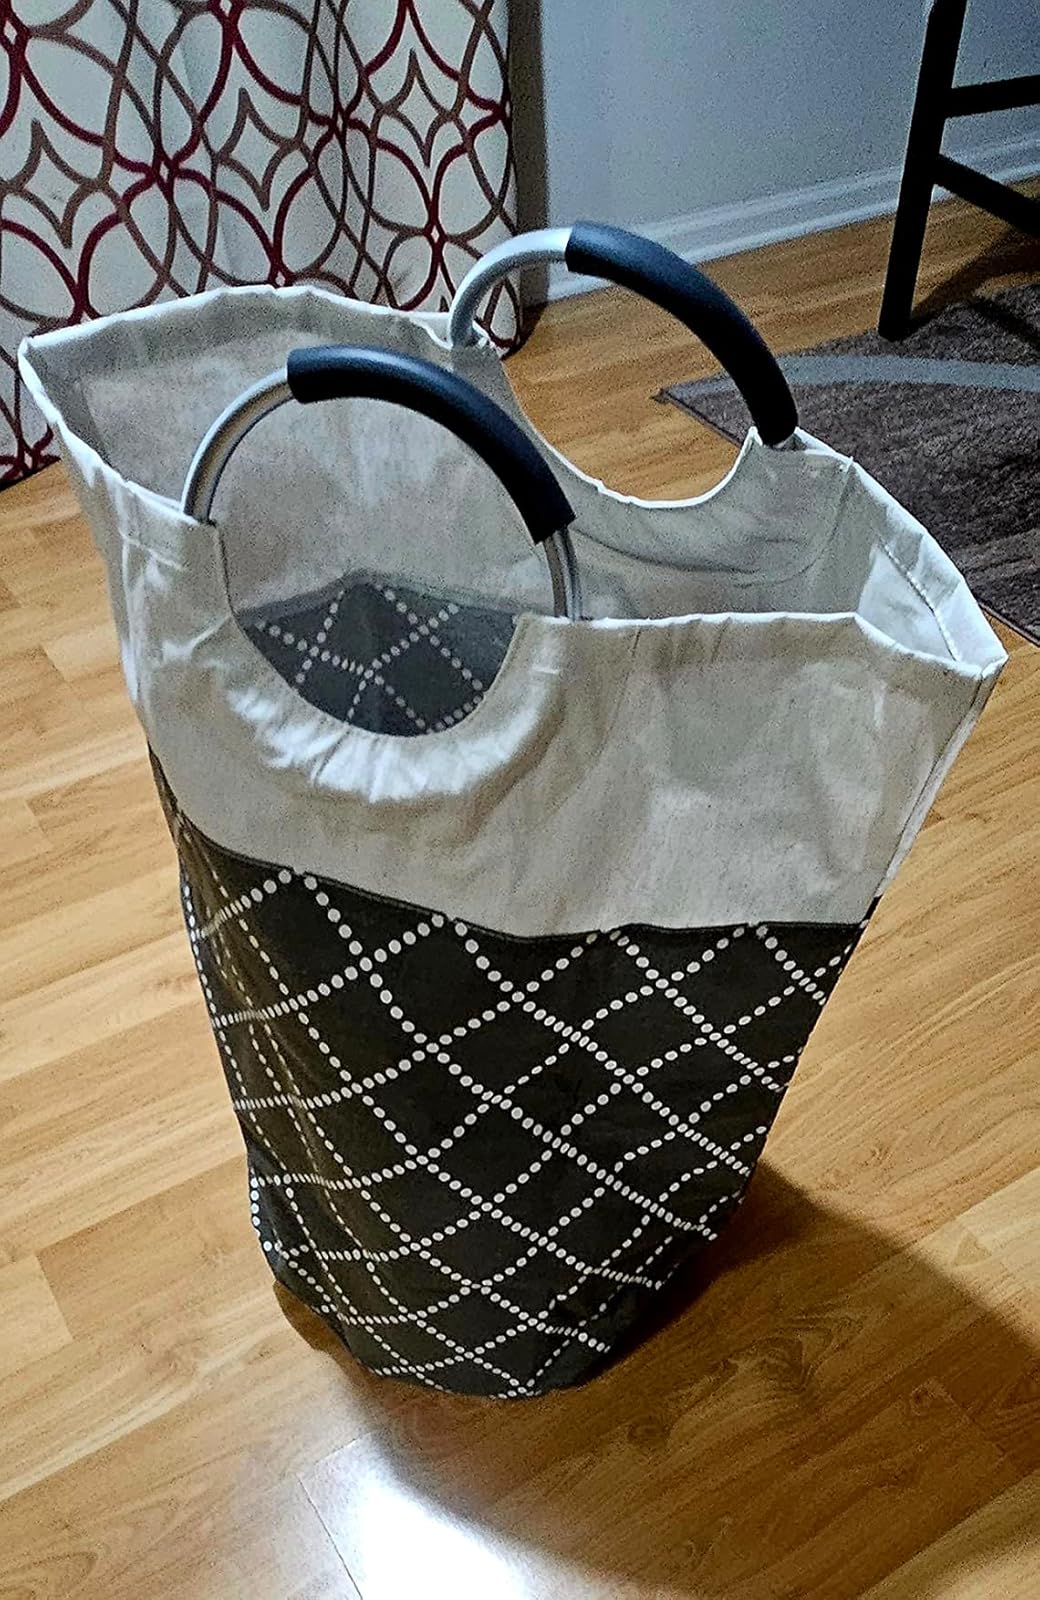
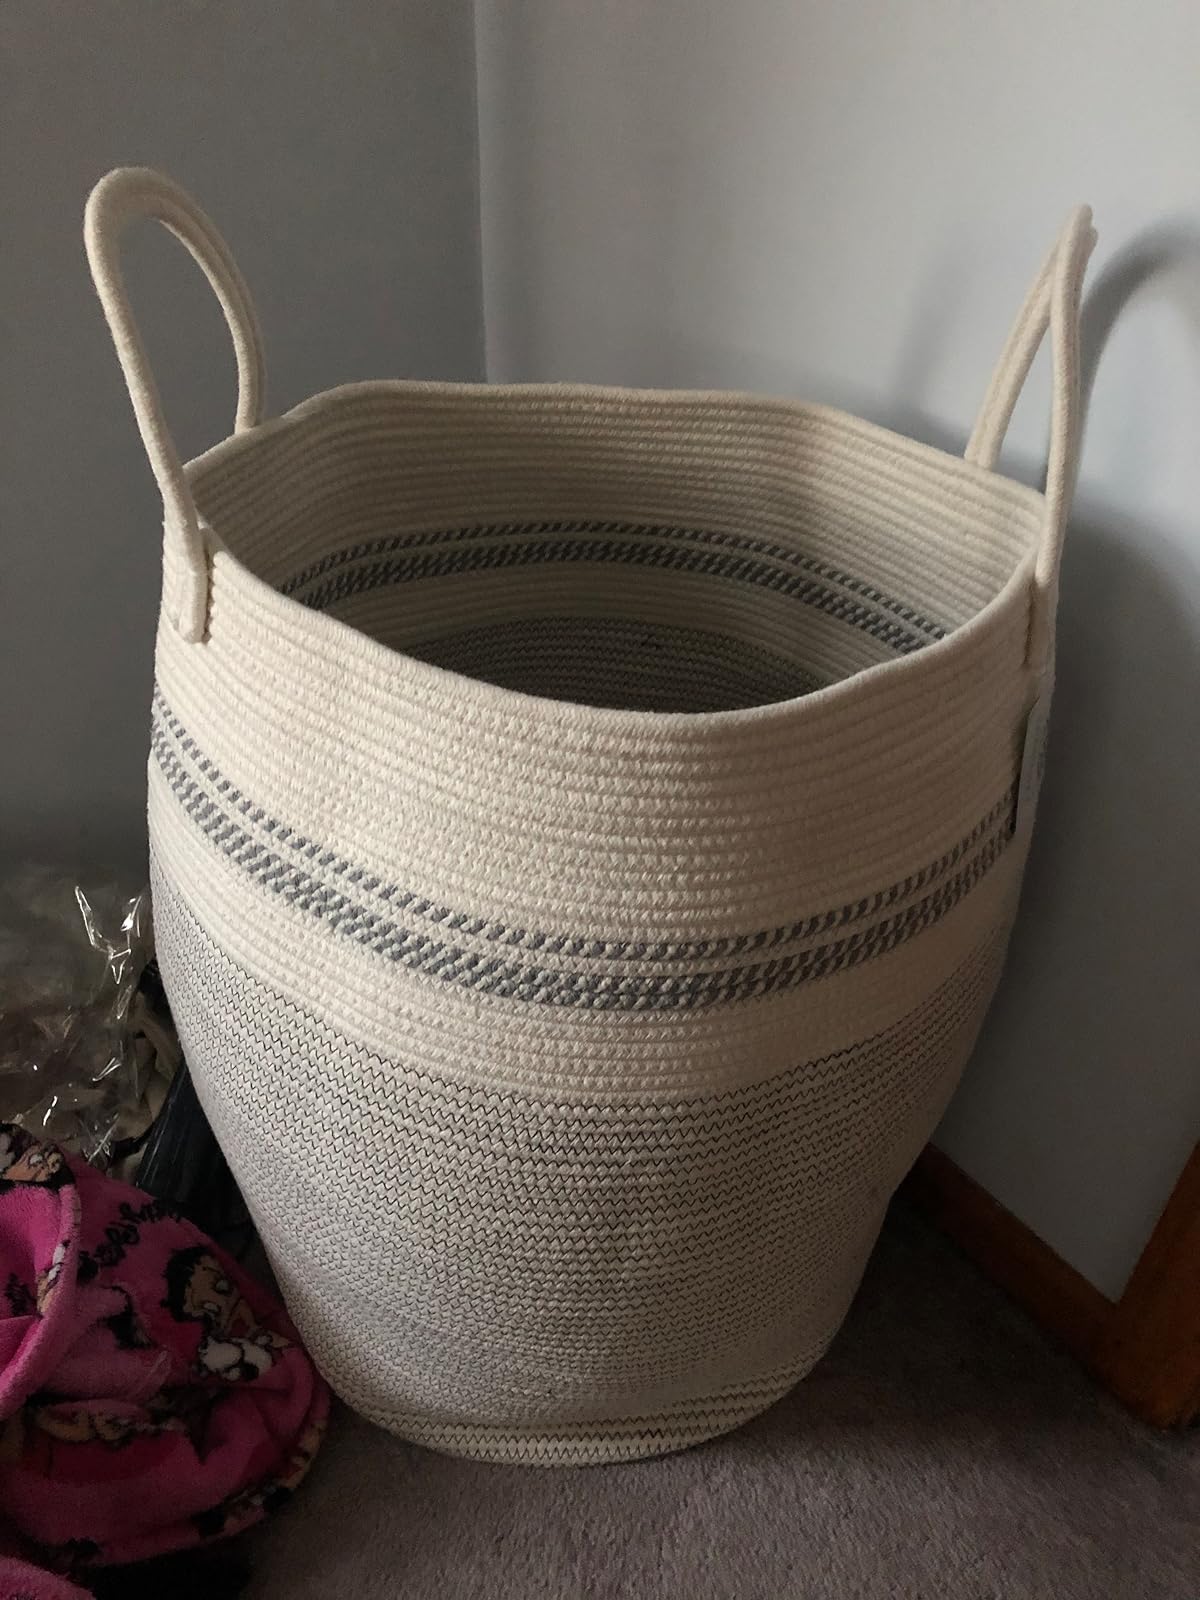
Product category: items_hamper
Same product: no